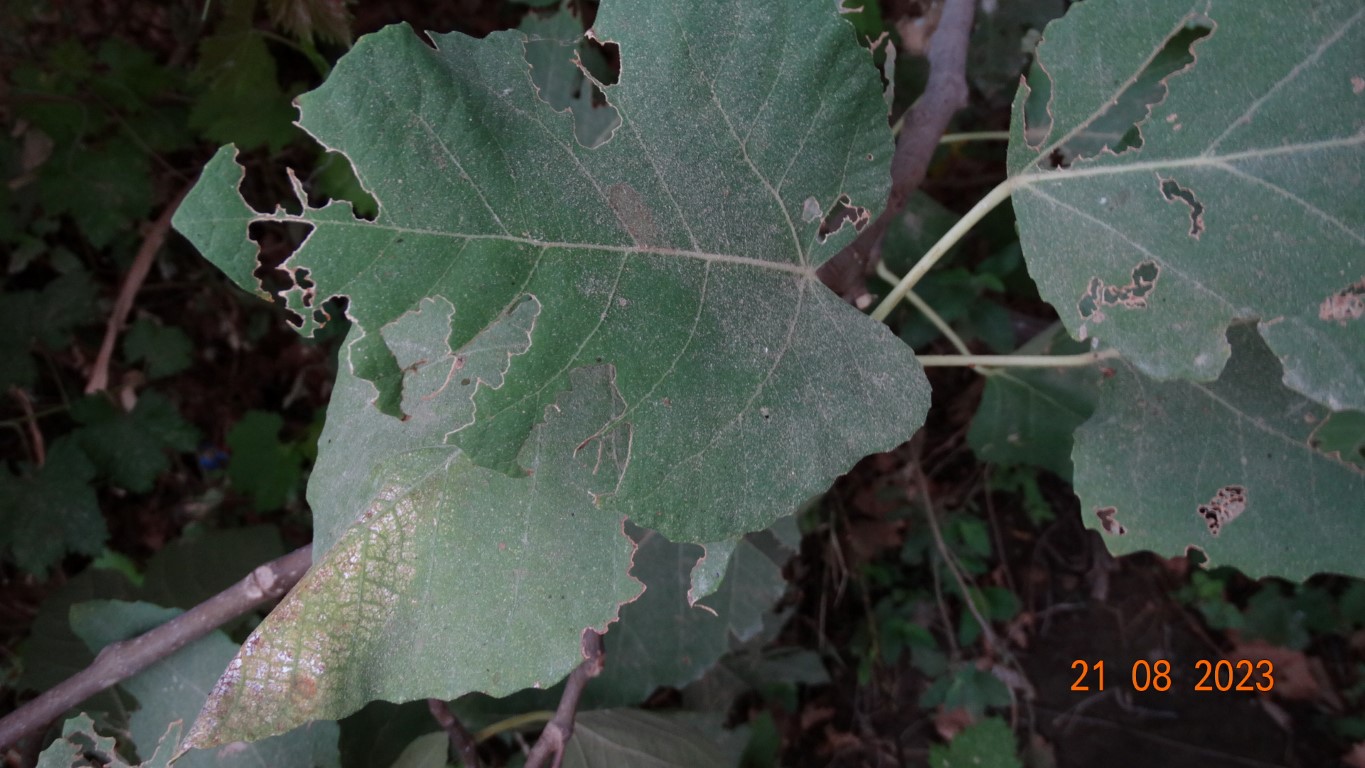
Label: infected